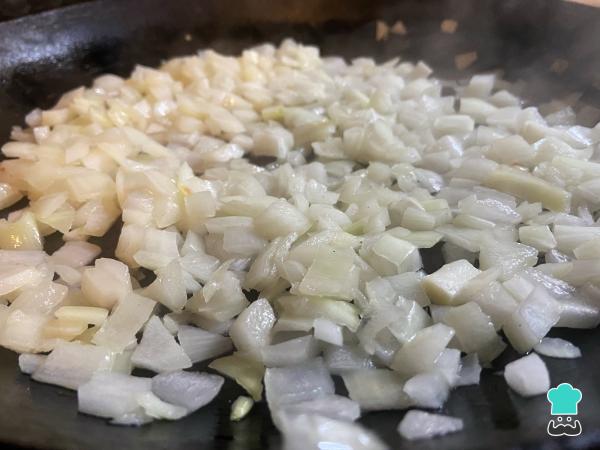
Saltea la cebolla blanca con 1 cucharadita de aceite en una sartén a fuego fuerte hasta que esté transparente.